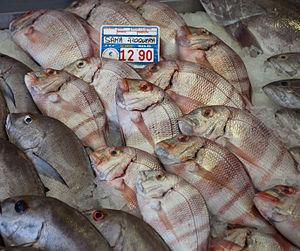
Pagrus auriga, le Pagre rayé, est une espèce de poissons marins de la famille des Sparidae. Il est présent sur les côtes d'Afrique de l'ouest.